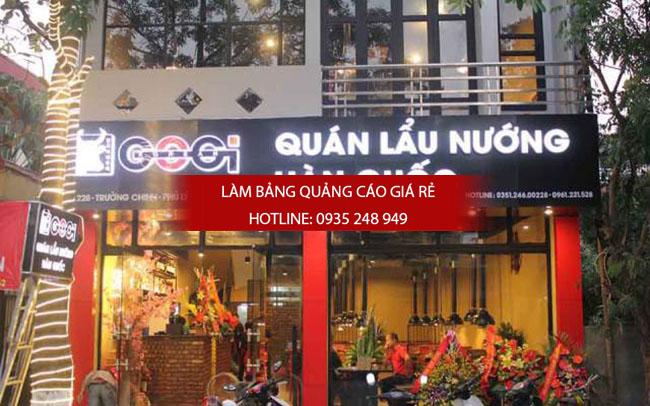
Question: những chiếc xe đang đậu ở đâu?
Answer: những chiếc xe đang đậu ở trước quán lẩu nướng